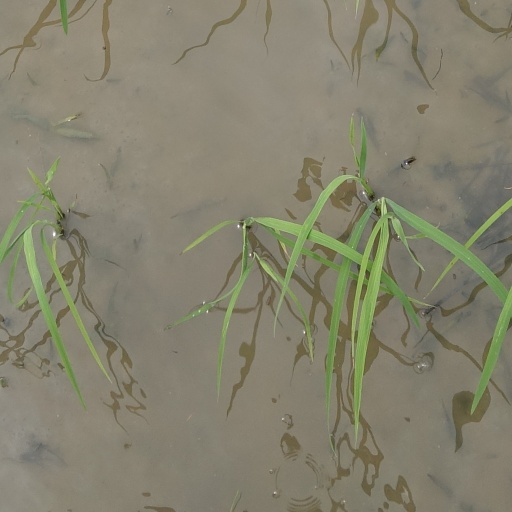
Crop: rice